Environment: real
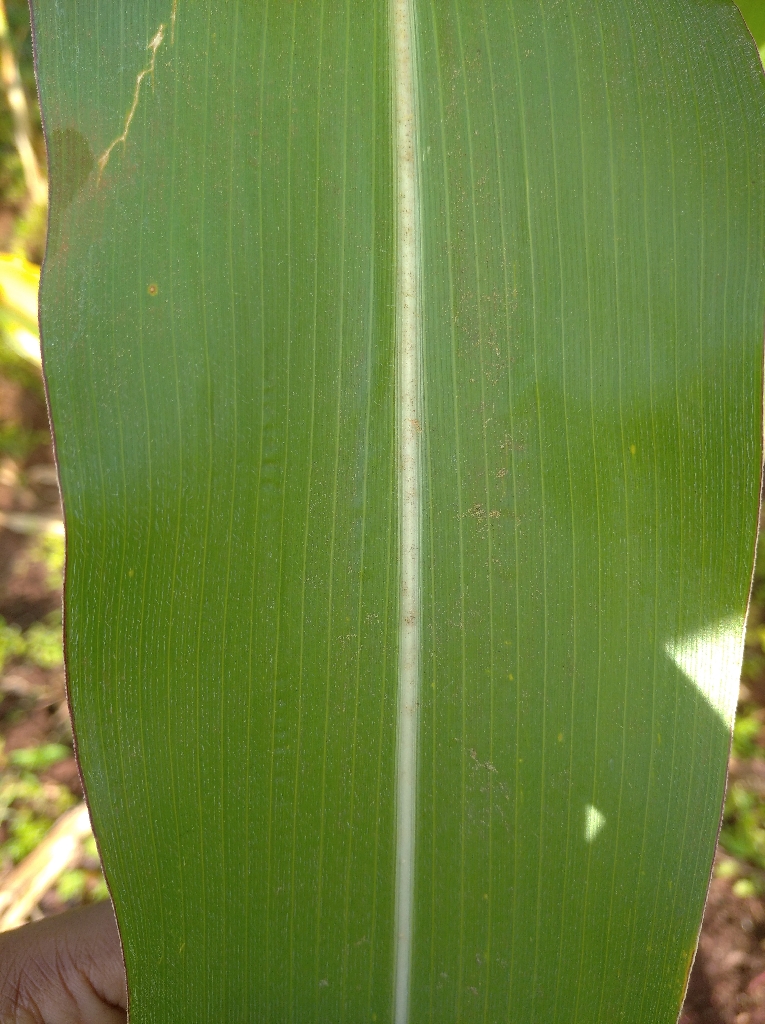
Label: healthy